Palazzo del Capitano

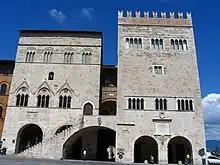
Palazzo del Capitano on the left; on the right is the earlier Palazzo del Popolo

Palazzo del Capitano is a Gothic architecture, late 13th-century civic palace in Todi, Italy.